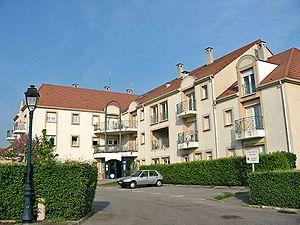
Épône est une commune française située dans le département des Yvelines en région Île-de-France. Elle est située le long de la Seine sur sa rive gauche à 45 km à l'ouest de Paris. Épône forme avec Mézières-sur-Seine une agglomération d'environ 10 000 habitants, l'unité urbaine d'Épône. La commune fait partie depuis le 1ᵉʳ janvier 2016 de la Communauté urbaine Grand Paris Seine et Oise.